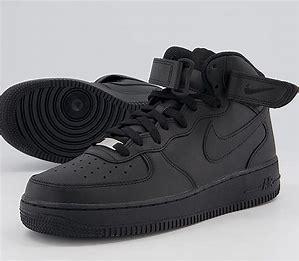
Brand: Nike
Model: Force 1